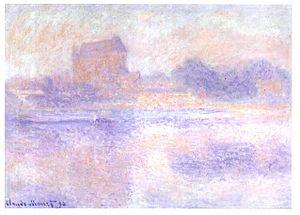
Vernon, la Collégiale Notre-Dame dans le brouillard